Anne Hathaway

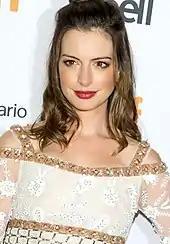
Hathaway at the 2016 Toronto International Film Festival

Hathaway reprised the role of the White Queen in "Alice Through the Looking Glass", the 2016 sequel to "Alice in Wonderland". That March, it was reported that she would reprise her role for "The Princess Diaries 3"; the project was shelved after the death of Garry Marshall, who was set to direct the film. Hathaway is one of several actors featured on Barbra Streisand's 2016 album "". Along with Daisy Ridley, Hathaway and Streisand performed the song "At The Ballet" from "A Chorus Line"; she played the role of Maggie, one of a trio of dancers hoping to be cast in an upcoming show. Her final film that year was alongside Jason Sudeikis in Nacho Vigalondo's science fiction black comedy "Colossal" (2016). Playing an unemployed young writer, Hathaway was the first actress to sign on at a time when the project had no financial backing. She was drawn to the genre-hopping nature of the script, later comparing it to "Being John Malkovich" (1999), one of her favorite films. The film received positive reviews from critics, but earned only $4 million at the box office.